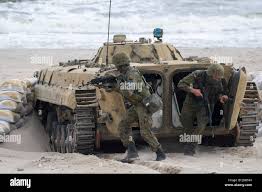
Label: BMP-1